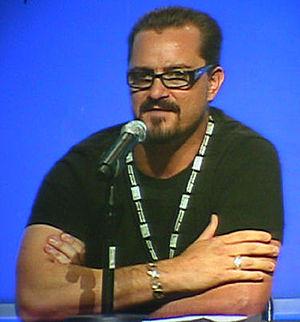
Chris Metzen à BlizzCon en 2007.
World of Warcraft /wɜrld əv wɔr kræft/ est un jeu vidéo de type MMORPG développé par la société Blizzard Entertainment. C'est le 4ᵉ jeu de l'univers médiéval-fantastique Warcraft, introduit par Warcraft: Orcs and Humans en 1994. World of Warcraft prend place en Azeroth, près de quatre ans après les événements de la fin du jeu précédent, Warcraft III: The Frozen Throne. Blizzard Entertainment annonce World of Warcraft le 2 septembre 2001. Le jeu est sorti en Amérique du Nord le 23 novembre 2004, pour les 10 ans de la franchise Warcraft.